Dresden-Friedrichstadt station

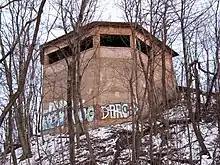
The machine house of the rope shunting system on Hamburger Straße is still standing today.

In 1894, the railway administration opened a partially contiguous railway settlement in the immediate vicinity of the station. These included five buildings on the Weißeritz at 54 to 72 Emerich-Ambros-Ufer as well as several houses on Flügelweg. These clinker brick buildings have been preserved to this day.